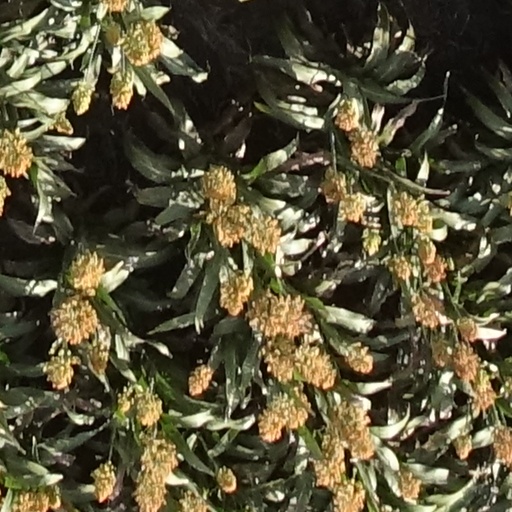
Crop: sorghum